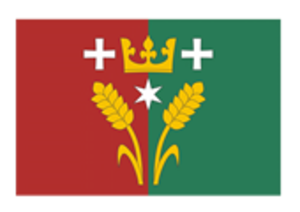
Pohorovice est une commune du district de Strakonice, dans la région de Bohême-du-Sud, en République tchèque. Sa population s'élevait à 71 habitants en 2017.